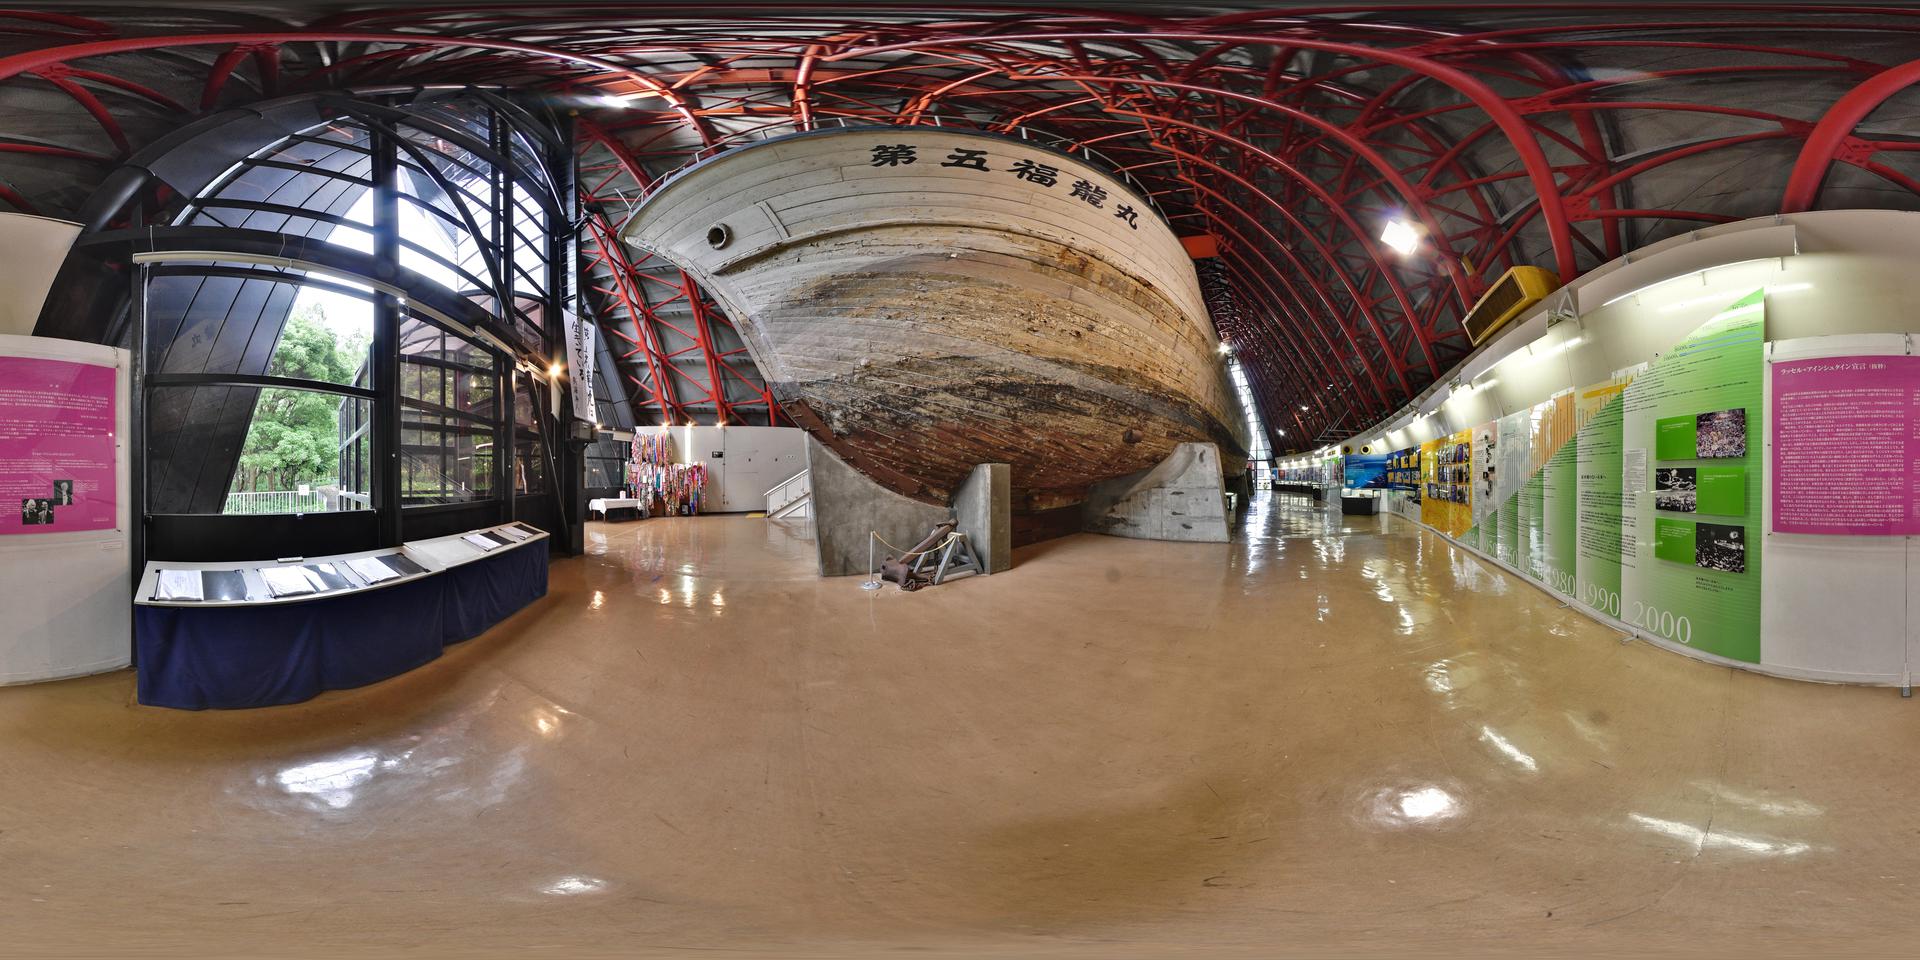
Referred object: the small cart under the ship's bow

Referred object: the large weathered wooden fishing boat